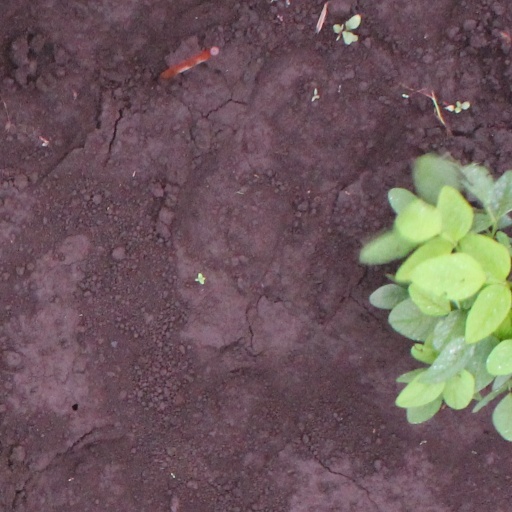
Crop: soybean